Jessica Camacho

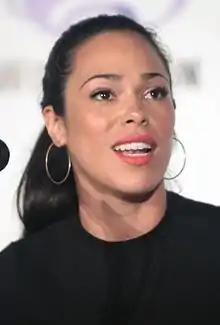
Camacho at the 2016 WonderCon

Jessica Camacho is an American actress. She is best known for her lead roles as FBI Agent Sophie Foster on the third season of the Fox supernatural drama series "Sleepy Hollow" (2015–16), Emily Lopez on the CBS legal drama series "All Rise" (2019–23), Santana on the second season of the NBC action thriller series "Taken" (2018), and DEA Special Agent Amber Oliveras on the Prime Video crime series "Countdown" (2025).